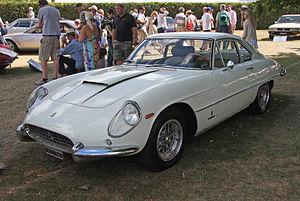
Aldo Brovarone est un des importants designer automobile italien, de la société de design Pininfarina, entre 1954 et 1988.